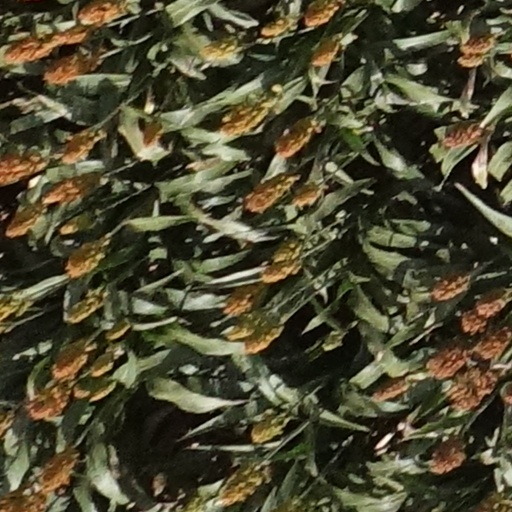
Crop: sorghum